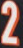
Number: 2